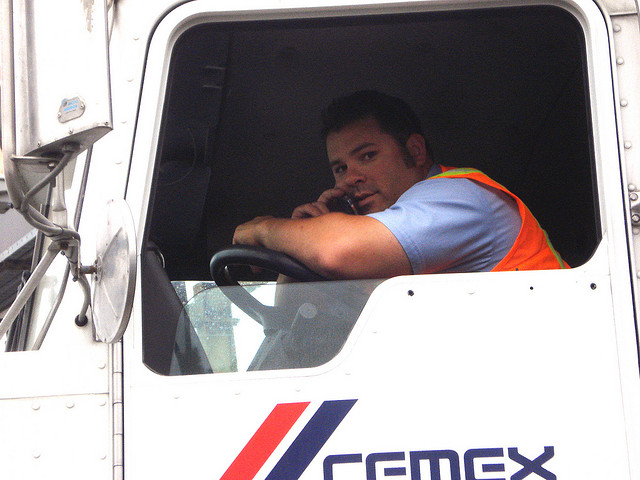
a man that is sitting in a white truck

A truck driver talking over the radio while staring at the camera.

a man is sitting in a large truck

a truck driver on his cell phone with the window down

A man wearing an orange fest is talking on a walkie talkie, in a truck.